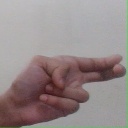
अक्षर: ह